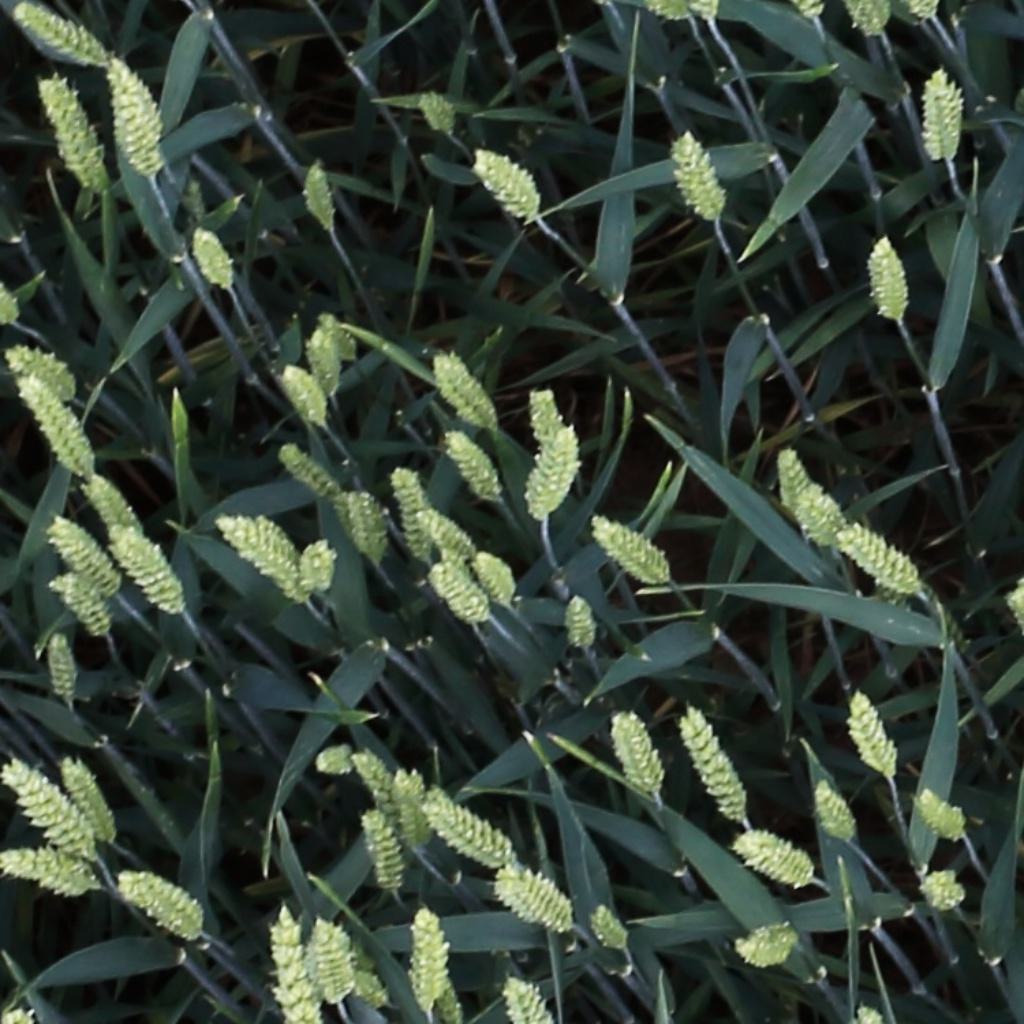
Country: Switzerland
Location: Usask
Wheat development stage: Filling